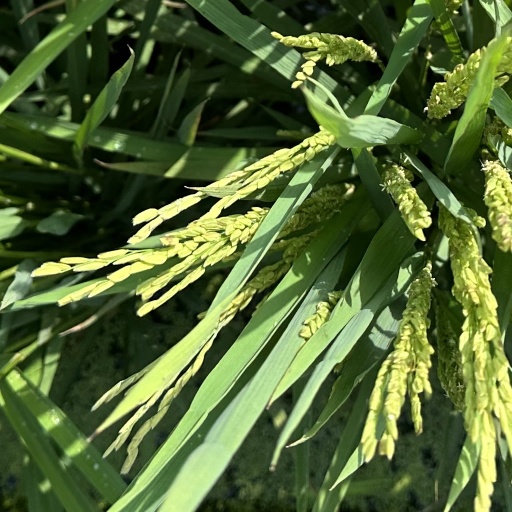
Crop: rice